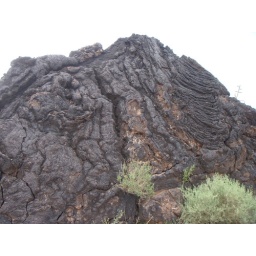
A rock formation, caused by the lava flow. Or a tight shot of dog crap, I don't really remember.